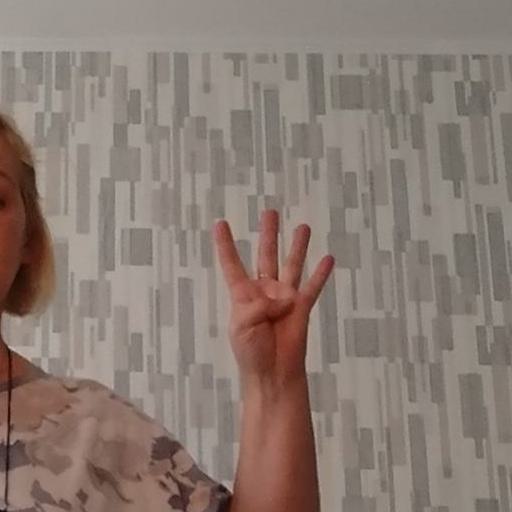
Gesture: four